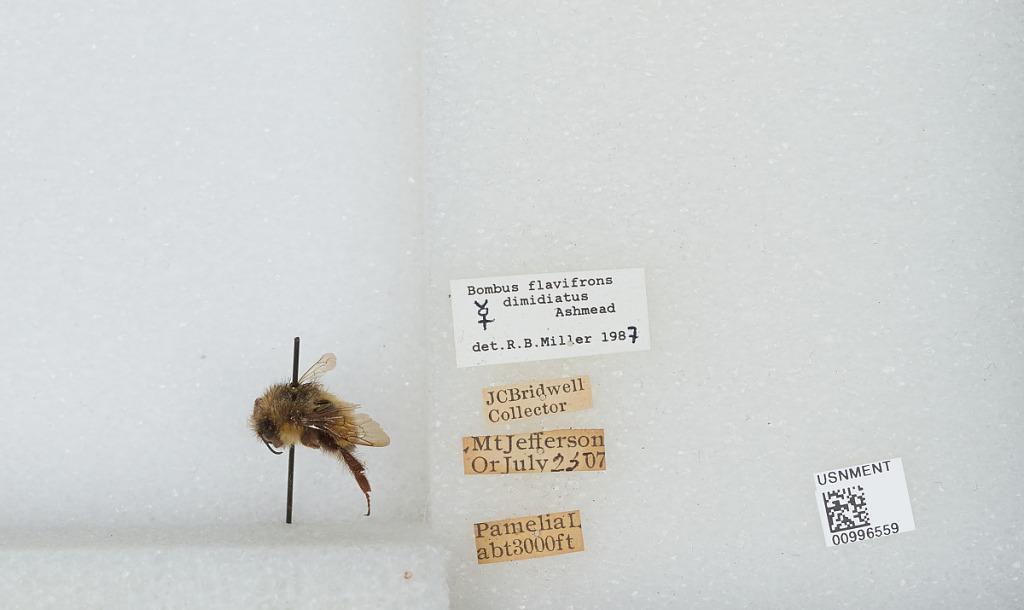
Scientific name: Bombus (Pyrobombus) flavifrons Cresson
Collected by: J. Bridwell
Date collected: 1907-7-23
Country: United States
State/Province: Oregon
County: Linn
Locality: Mount Jefferson, Pamelia Lake
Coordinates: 44.6544, -121.845
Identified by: Miller, R. B.